Shrimp paste

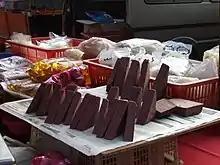
"Belacan" in a market of Malaysia

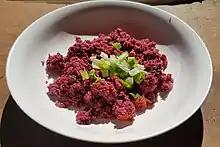
"Ginisáng alamáng" (sautéed shrimp paste) from the Philippines. It is typically bright red or pink due to the use of "angkak" (red yeast rice), and the shrimp or krill remains readily identifiable. It is eaten in very small amounts over white rice.

Shrimp paste originated in continental Southeast Asia, probably among the Cham and Mon people, from where it spread southwards to insular Southeast Asia.